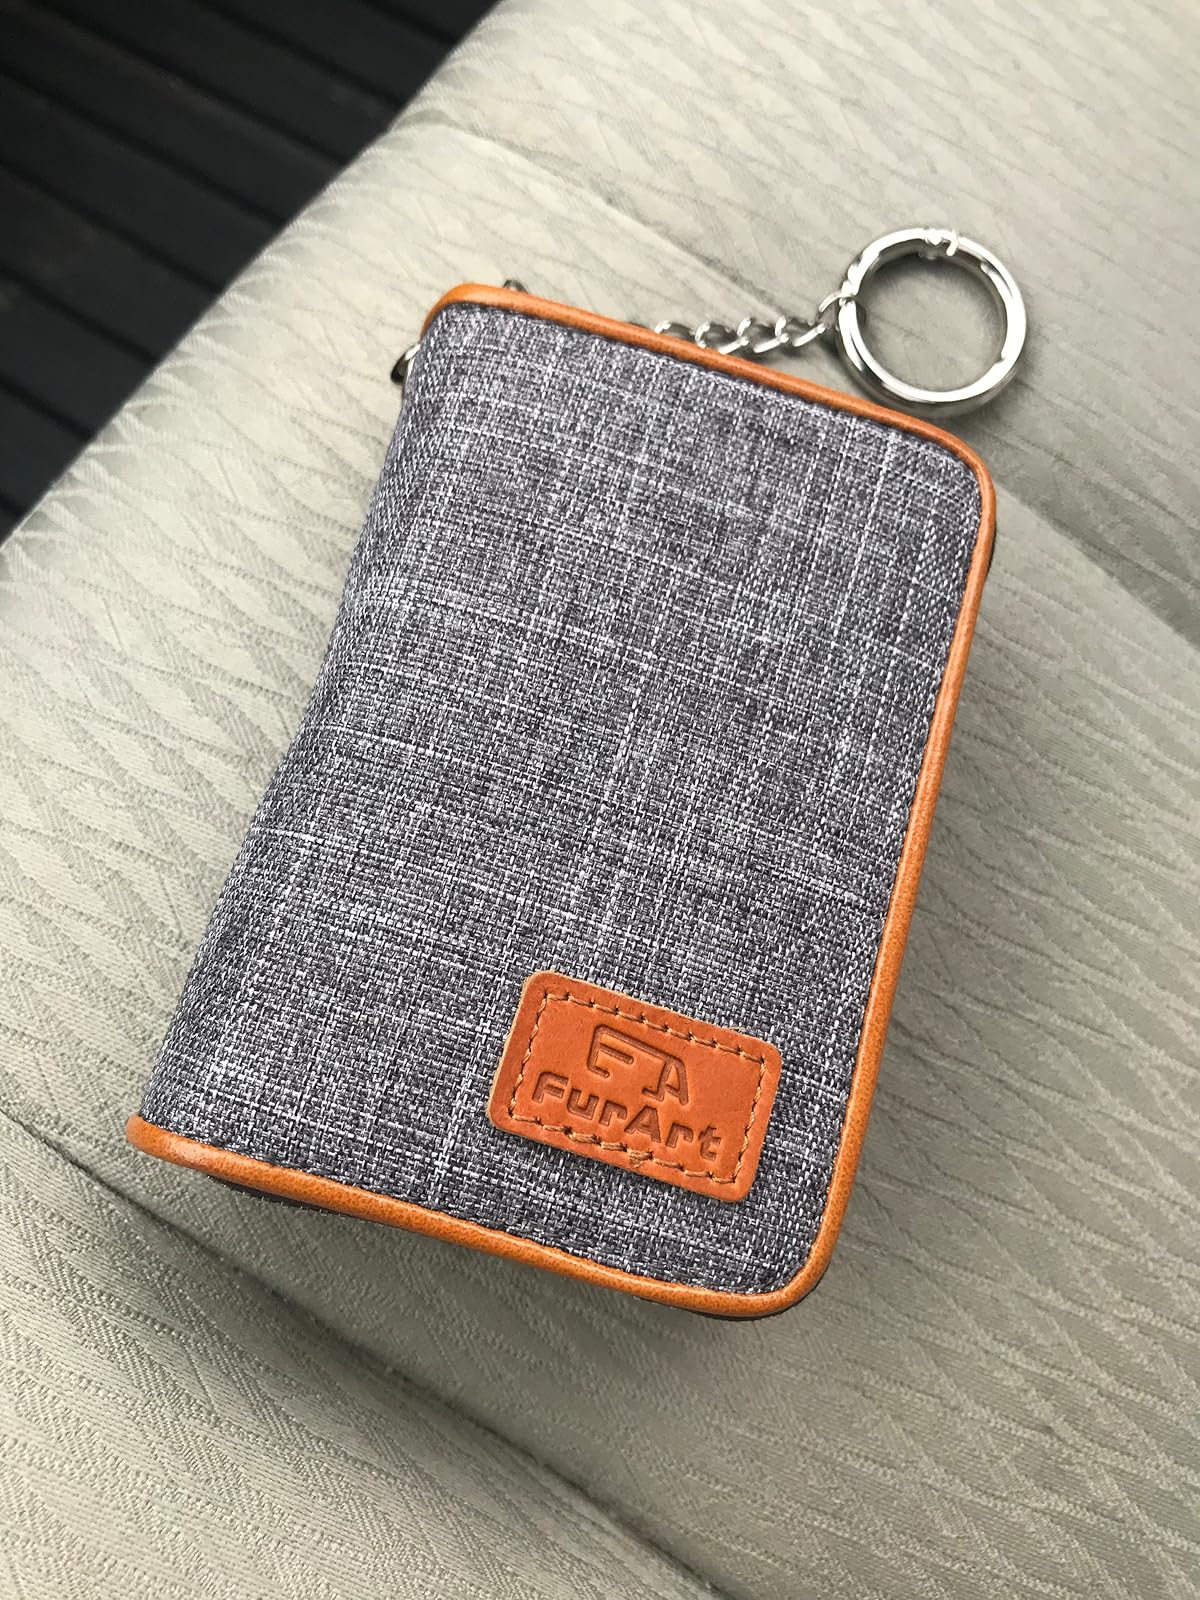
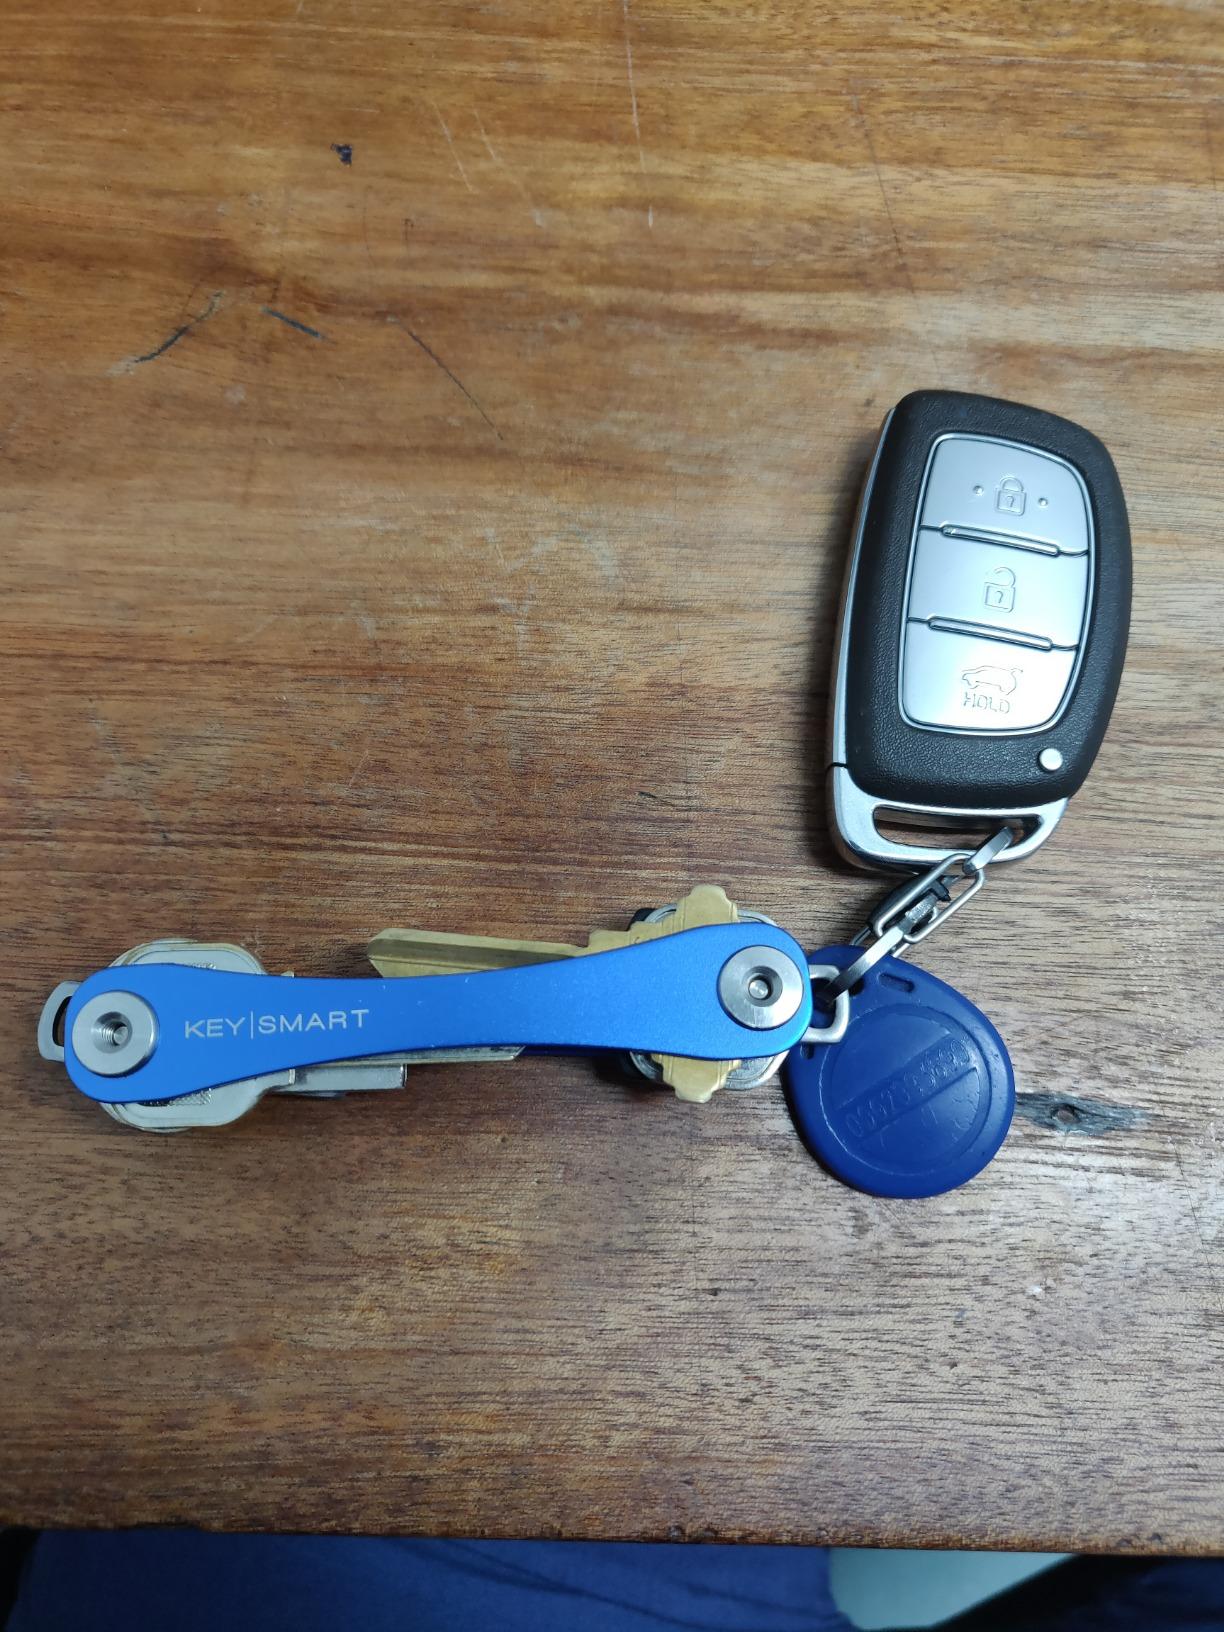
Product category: accessories_keychain
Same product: no